Superstition in China

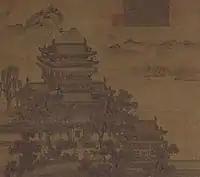

A totem is a form of belief in which a primitive clan regards a certain animal, plant, or natural object as its ancestor or guardian deity. Archaeological discoveries from the Yangshao Culture provide important evidence for studying early totem worship in China.